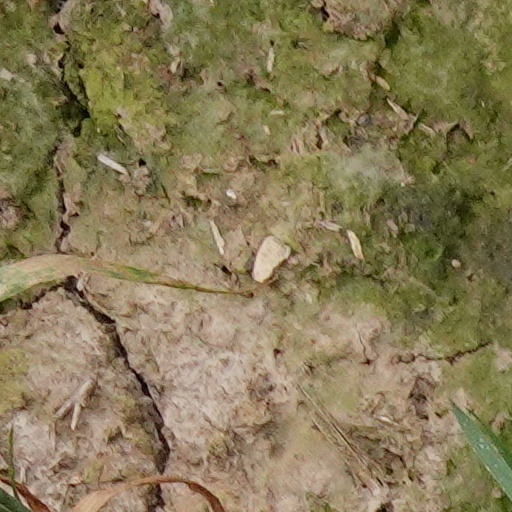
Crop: wheat